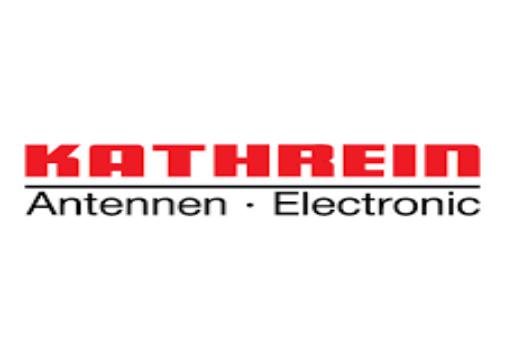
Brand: Kathrein
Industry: Electronic